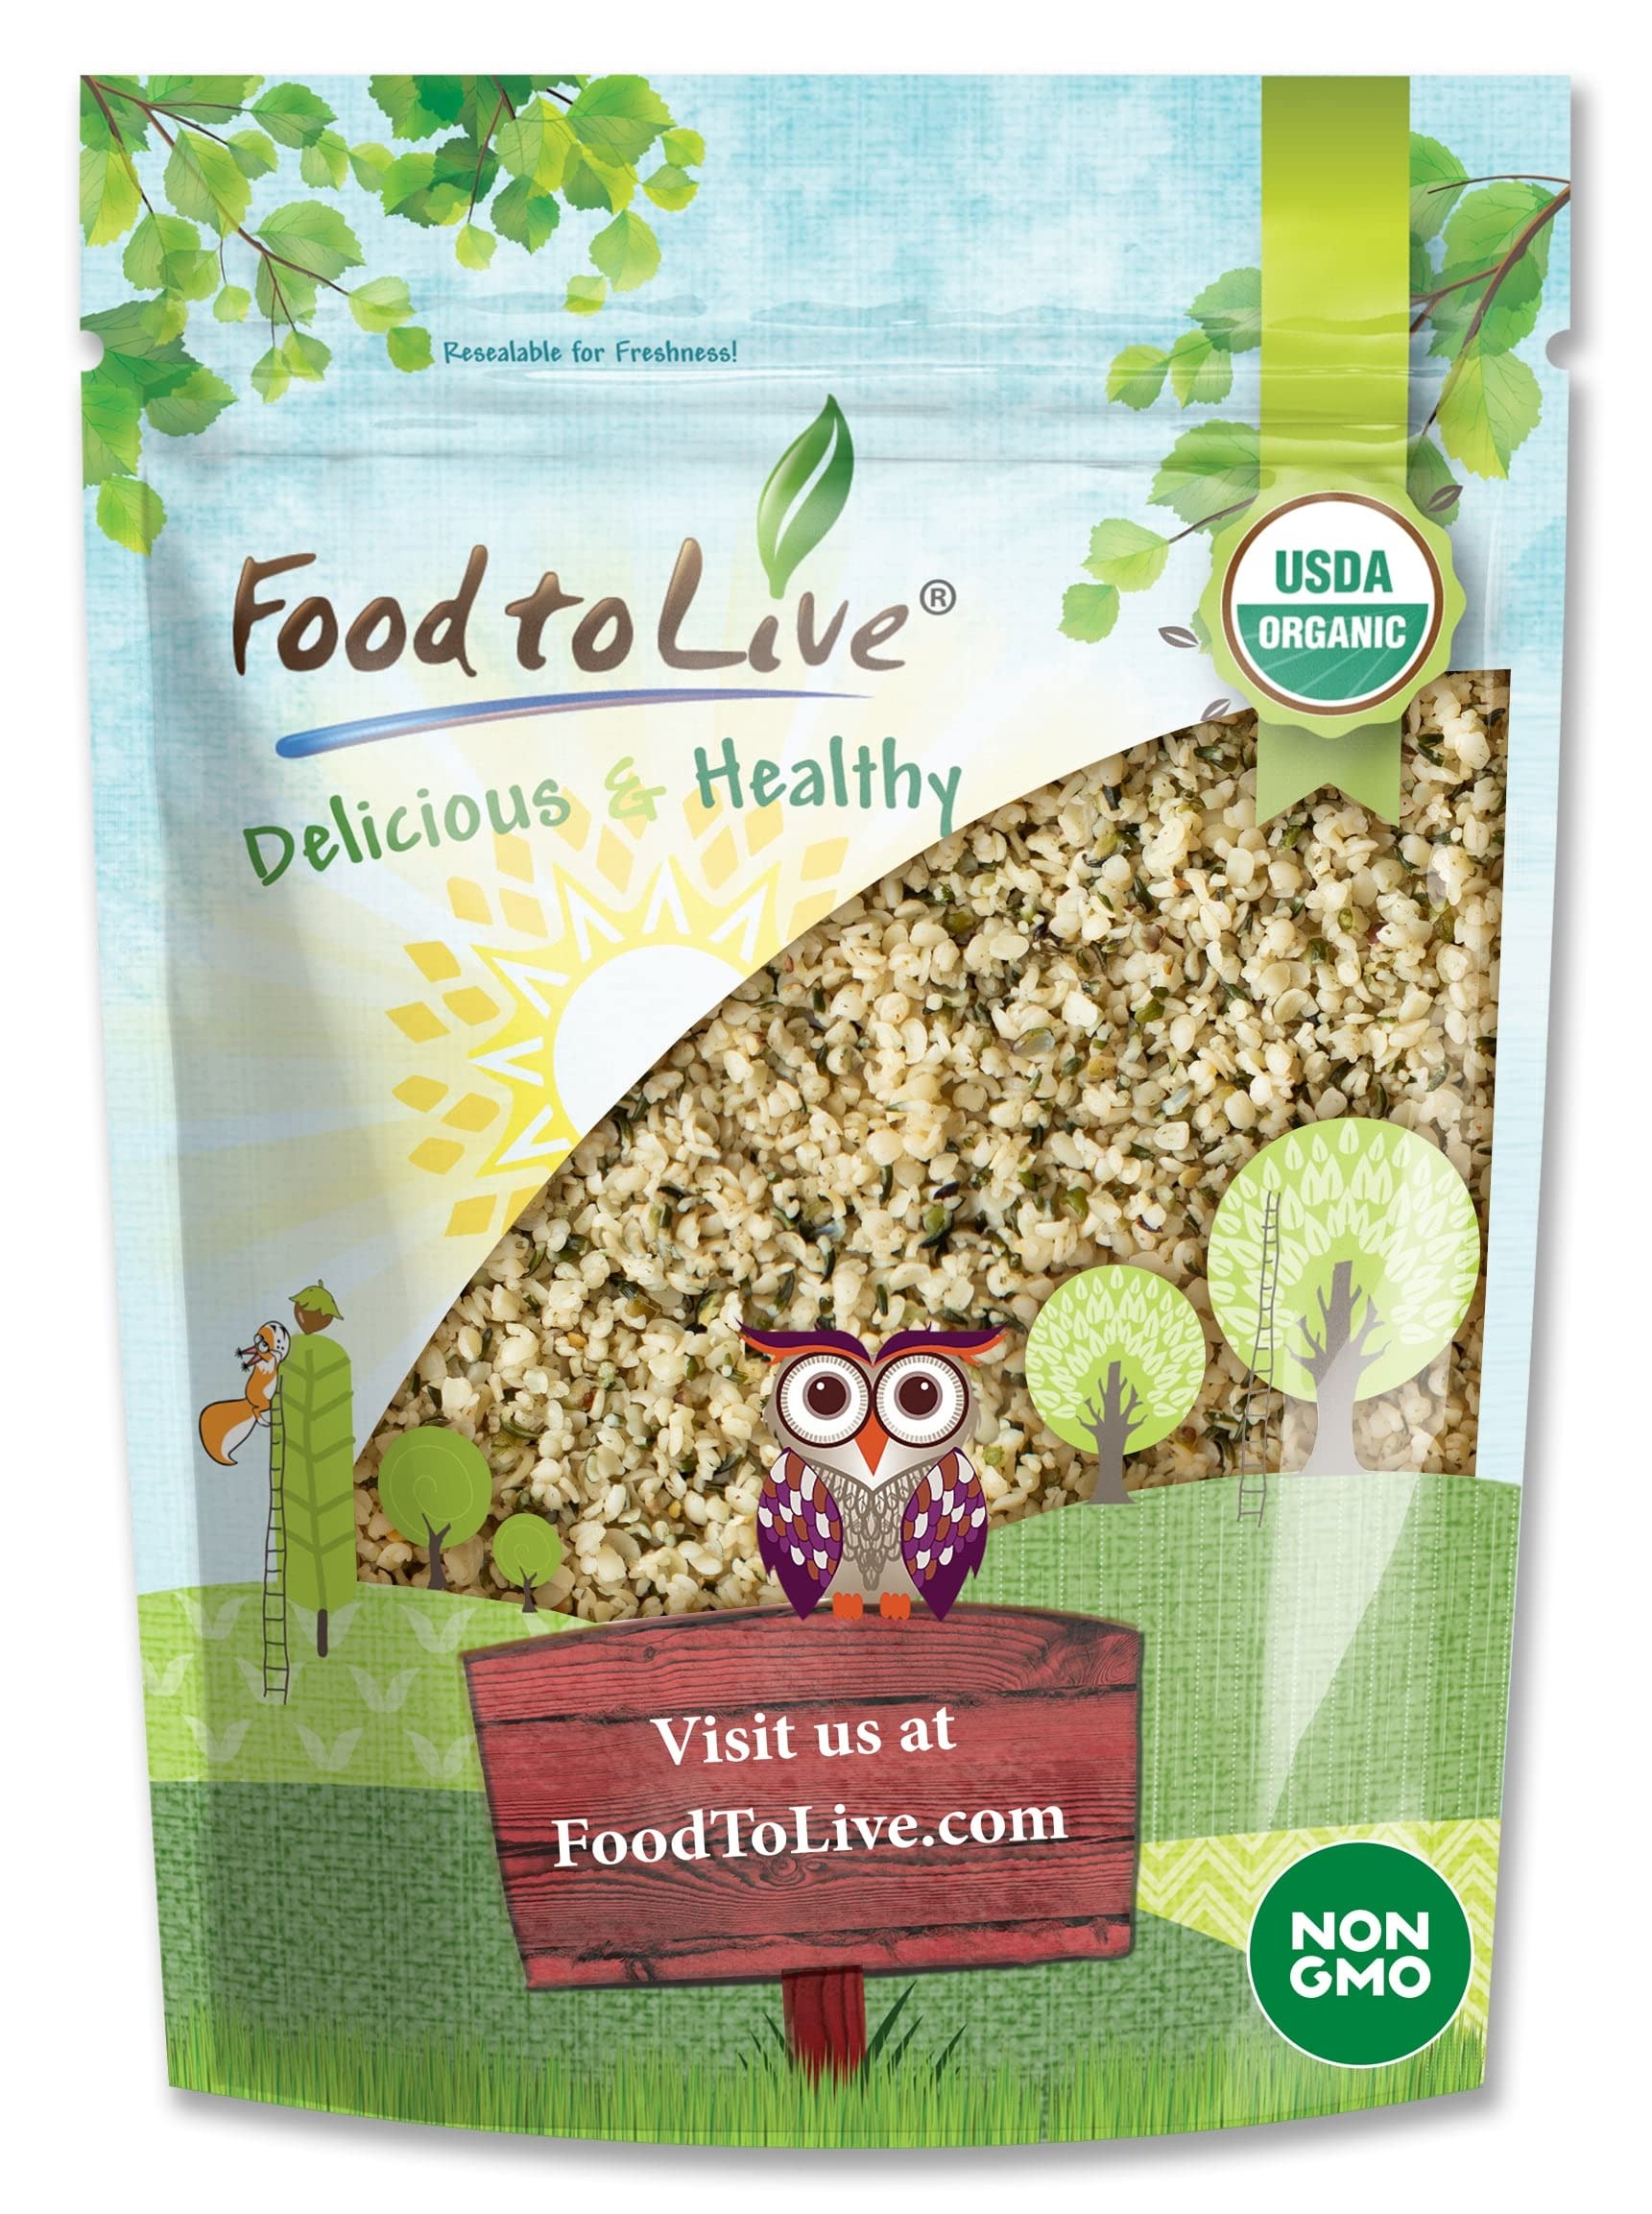
Item Name: Food to Live Organic Paraguayan Hemp Seeds, 1 Pound Non-GMO Raw Hearts, Hulled, Kosher, Vegan. Keto-Friendly. Rich in Omega 3 & 6. Good Source of Protein. Great for Smoothies, Oatmeal, and Salads
Bullet Point 1: ✔️ ORGANIC, NON-GMO, KOSHER & VEGAN: These Hulled Hemp Seeds are grown in a favorable climate of Paraguay and are Organic, Non-GMO, 100% Raw, Kosher, and Vegan.
Bullet Point 2: ✔️ HIGHLY NUTRITIOUS, RICH IN PROTEIN: Hemp Hearts are super nutritious being a great source of protein, dietary fiber, “good” fats, Omega-3 and 6, Vitamin E, and essential minerals like Phosphorus, Folate, Potassium, Copper, Sodium, Sulfur, Magnesium, Calcium, Zinc and Iron.
Bullet Point 3: ✔️ GREAT CEREAL & SALAD TOPPER: Sprinkle Organic Hulled Hemp Seeds over smoothies, cereals, oatmeal, sandwiches, and salads for a quick and easy nutritional boost.
Bullet Point 4: ✔️ HEMP MILK AT HOME, PASTRY INGREDIENT: Turn Hemp Hearts into a fine powder and use it as a partial substitute for flour in your baked goodies. Besides, you can make delicious Hemp Milk at home.
Bullet Point 5: ✔️ KETO & PALEO DIETS FRIENDLY: The nutritional profile of Organic Paraguayan Hulled Hemp Seeds makes them an amazing product to include in Keto or Paleo diets.
Product Description: Let us introduce Food to Live’s Organic Hemp Seeds grown in the favorable climate of Paraguay. We assume the first question that comes to your mind is “Does Organic Hemp Seed Contain THC?”. In fact, Organic Hulled Hemp Seeds contain none or just trace amounts of THC that will not affect the mind in any way. These Paraguayan Hulled Hemp Seeds are Organic, Non-GMO, Kosher, 100% Raw, Vegan, Keto and Paleo diets friendly. <br><br> Are Hemp Hearts the same as Hulled Hemp Seeds?<br><br> Hemp Heart is the inner part of Hemp Seed that remains after the hard outer shell is removed. So, yes, it is the same thing as Hulled Hemp Seeds. <br><br> What are advantages of Hemp Seed?<br><br> Hulled Hemp Hearts are a powerhouse of a bunch of macro and micronutrients you can benefit from. First of all, Hulled Hemp Seed protein content is 9 g of per just an ounce of seeds! It is especially important for those on a plant-based diet. Moreover, Hemp Seeds are loaded with Omega-3 and 6, fiber, “good” fats, Vitamin E, and many essential minerals like Phosphorus, Folate, Potassium, Copper, Sodium, Sulfur, Magnesium, Calcium, Zinc, and Iron. What’s more, these seeds are Keto and Paleo diets friendly. <br><br> Organic Hemp Hearts Versatile Uses<br><br> Organic Paraguayan Hulled Hemp Seeds have an enjoyable flavor that’s similar to pine nuts’ and sunflower seeds’, while their texture is slightly crunchy and chewy. Hulled Hemp Seeds recipes are super versatile. To begin with, you can use them as a topper for smoothies, yogurt, cereals, oatmeal, grain bowls, and basically any dish. Further, Hemp Hearts are a great addition to energy bars, balls or trail mixes. You can easily make Hemp Milk at home or mill these seeds into flour and use them in baked goodies as a partial wheat flour substitute to boost the nutritional value. Get budget-friendly Organic Hemp Seeds bulk packs that will last you for a while and pay less per unit.
Value: 16.0
Unit: Ounce

Price: 17.31